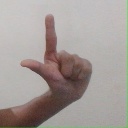
अक्षर: ल